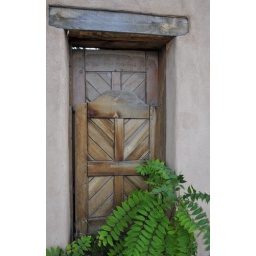
A classic old wooden door leading in to a courtyard. Bernalillo, NM